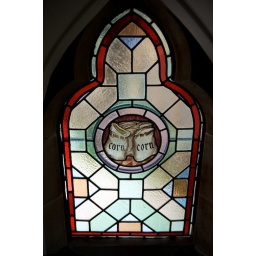
stained glass window in our bedroom